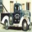
Label: truck